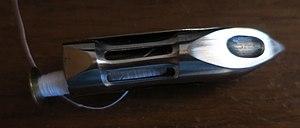
Navette de machine à coudre Elias Howe avec sa fusette insérée
Une navette est un élément de métier à tisser qui est lancé ou glissé entre les fils de chaîne afin d'y passer le fil de trame pour réaliser le tissage. Les navettes étaient souvent fabriquées à partir de bois de cornouiller sanguin, très dur et de finition très douce.